William G. Clark

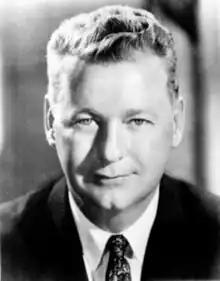
Clark's official photograph, .

Born in Chicago, Illinois, Clark went to Loyola University Chicago, University of Michigan, Michigan State University, and received his law degree from DePaul University College of Law. In 1952, Clark was appointed by Illinois Governor Adlai Stevenson to be the attorney for the public administrator of Cook County, Illinois. In 1952, 1956, and 1958, Clark was elected to the Illinois House of Representatives as a Democrat and served as majority leader. In 1954, Clark was elected to the Illinois State Senate. In 1960, Clark was elected Illinois Attorney General and served until 1969. Clark then practiced law. In the 1976 general election, Clark defeated Republican candidate Lawrence X. Pusateri, a former state legislator and past president of the Illinois Bar Association, to fill the vacancy left by the retirement of Thomas E. Kluczynski. He served as chief justice of the Illinois Supreme Court from 1985 to 1988 and on the court generally until 1992. Clark died in Skokie, Illinois from complications due to diabetes in 2001.